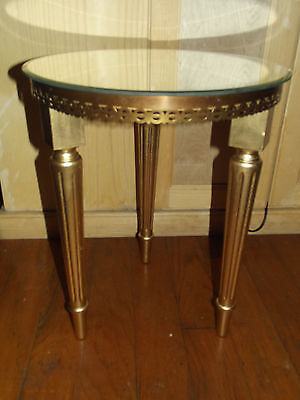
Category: table